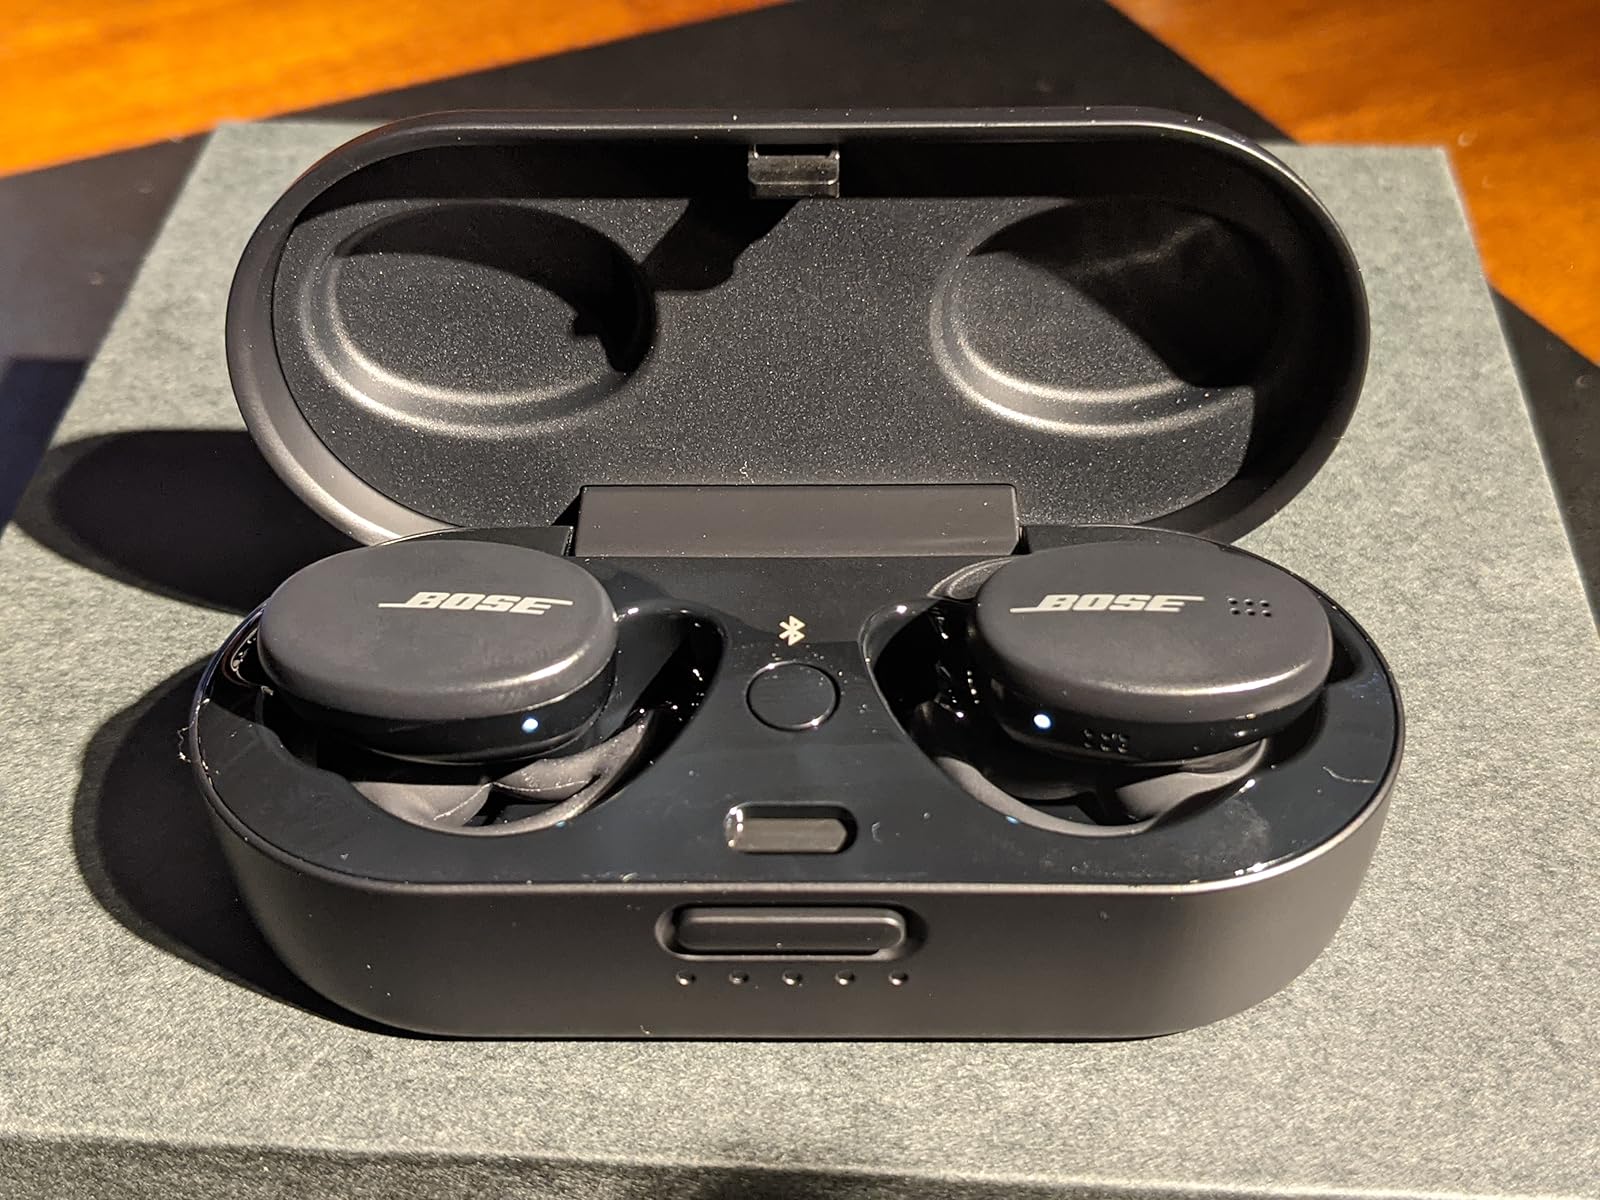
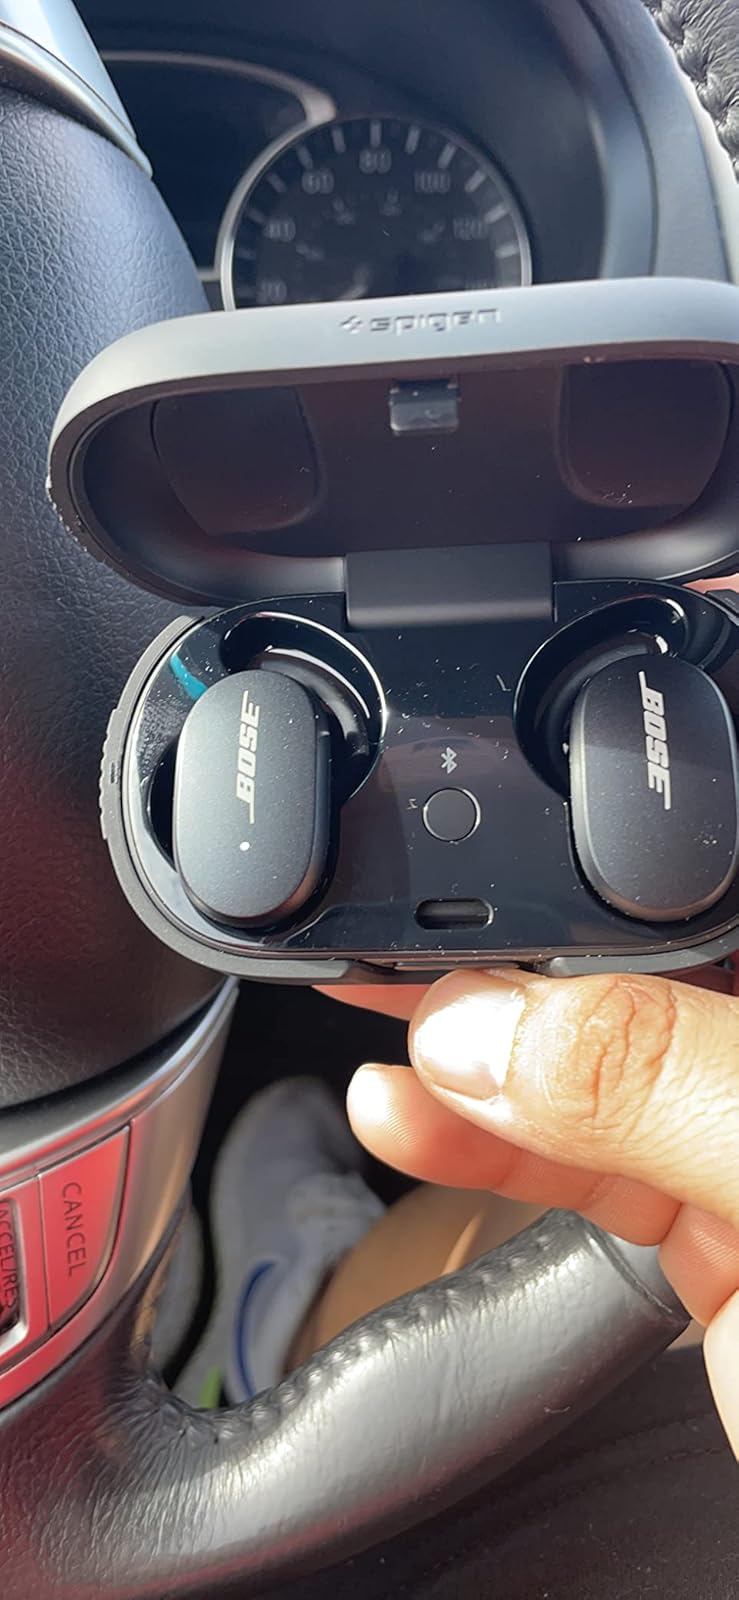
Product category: earbuds
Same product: no